Mir Dast

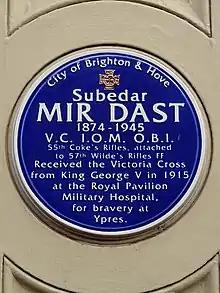
Blue plaque in Brighton

During the First World War Dast was a jemadar (warrant officer) in the 55th Coke's Rifles (Frontier Force), British Indian Army, attached to the 57th Wilde's Rifles (Frontier Force) when he performed the service for which he was awarded the Victoria Cross during the Second Battle of Ypres.